Gladwyne Historic District

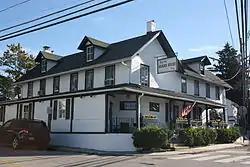
The Old Guard House Inn in Gladwyne Historic District. September 2012.

The Gladwyne Historic District is a national historic district which is located in Gladwyne in Lower Merion Township, Montgomery County, Pennsylvania.